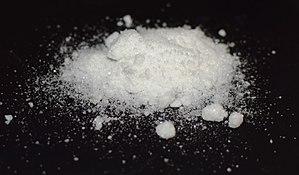
La 2-phényléthylamine, β-phényléthylamine ou plus simplement phényléthylamine ou phénéthylamine est un composé organique de formule C₆H₅C₂H₄NH₂, constitué d'un groupe éthyle substitué par un groupe amine d'un côté, et par un groupe phényle de l'autre. C'est l'un des deux isomères de la phényléthylamine.